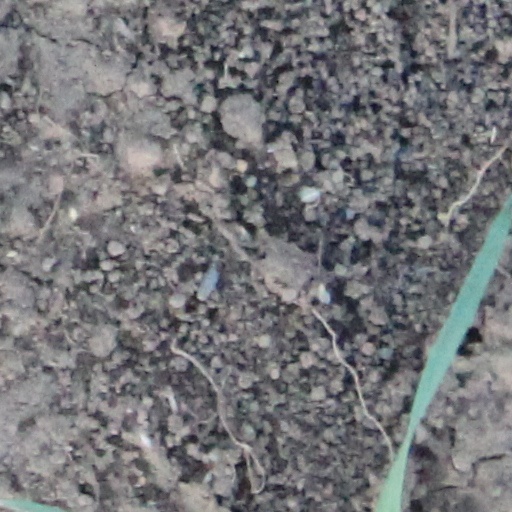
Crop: wheat